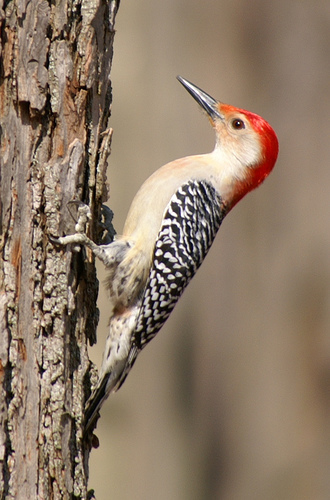
the bird has a red crown and a striped wingbar.
this little bird has a white belly and breast, black and white speckled wings and a bright red crown.
this bird has a red crown a pointy bell, and a spotted wing
this bird has a red crown and nape area with it's throat, belly and abdomen in very light yellow color.
this is a tan bird with a black and white spotted wing with a red nape.
this is a white breasted bird with black and white wings an tail and orange on the top of the head.
this bird has wings that are white and black and has a red crown
this bird is white with black and red and has a long, pointy beak.
the bird has a red crown, spotted back and white belly.
a small bird with a white breast, throat, and belly, its wings are all spotted black and white, it has a bright red stripe on its crown to its nape.
Species: Red Bellied Woodpecker